BOAR

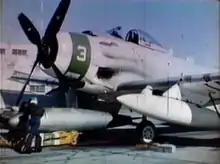
BOAR being loaded on AD-7 Skyraider

Entering flight trials in 1953, BOAR proved satisfactory. Twenty test firings during the course of 1955 were conducted without a single failure, and in 1956 the rocket entered operational service. A variety of aircraft carried BOAR operationally but it was primarily used by the AD Skyraider, the slowest nuclear-armed aircraft in the Navy's inventory.